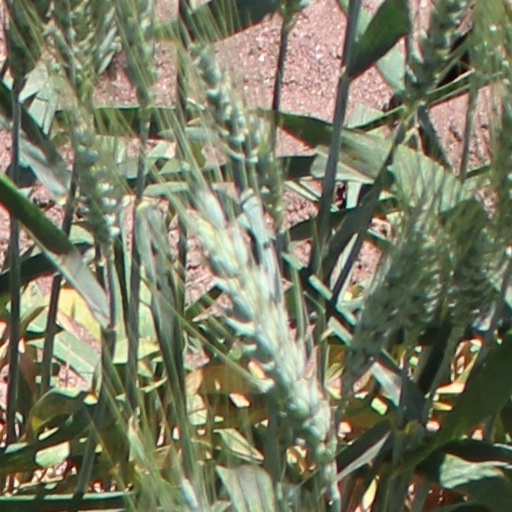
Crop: wheat